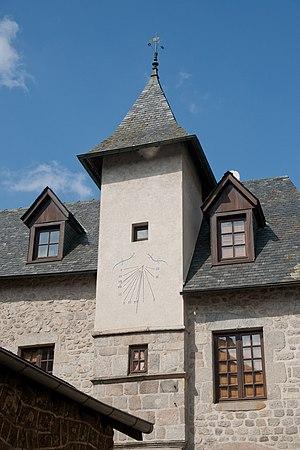
Vieille ville de Ussel en Corrèze. Cadran solaire.
Ussel est une commune française située dans le département de la Corrèze en région Nouvelle-Aquitaine.